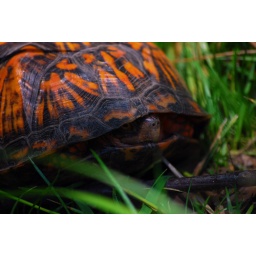
A box turtle found in the woods.